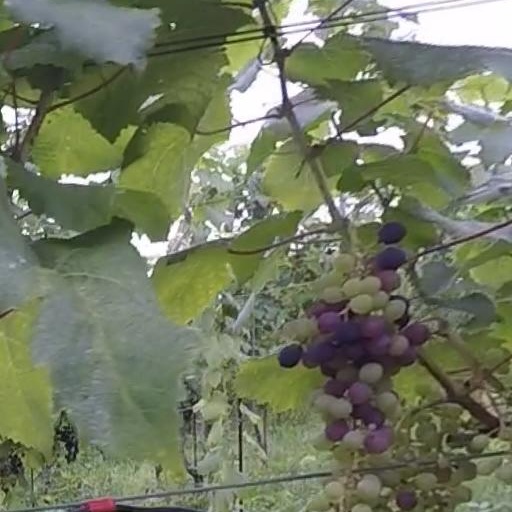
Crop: grape